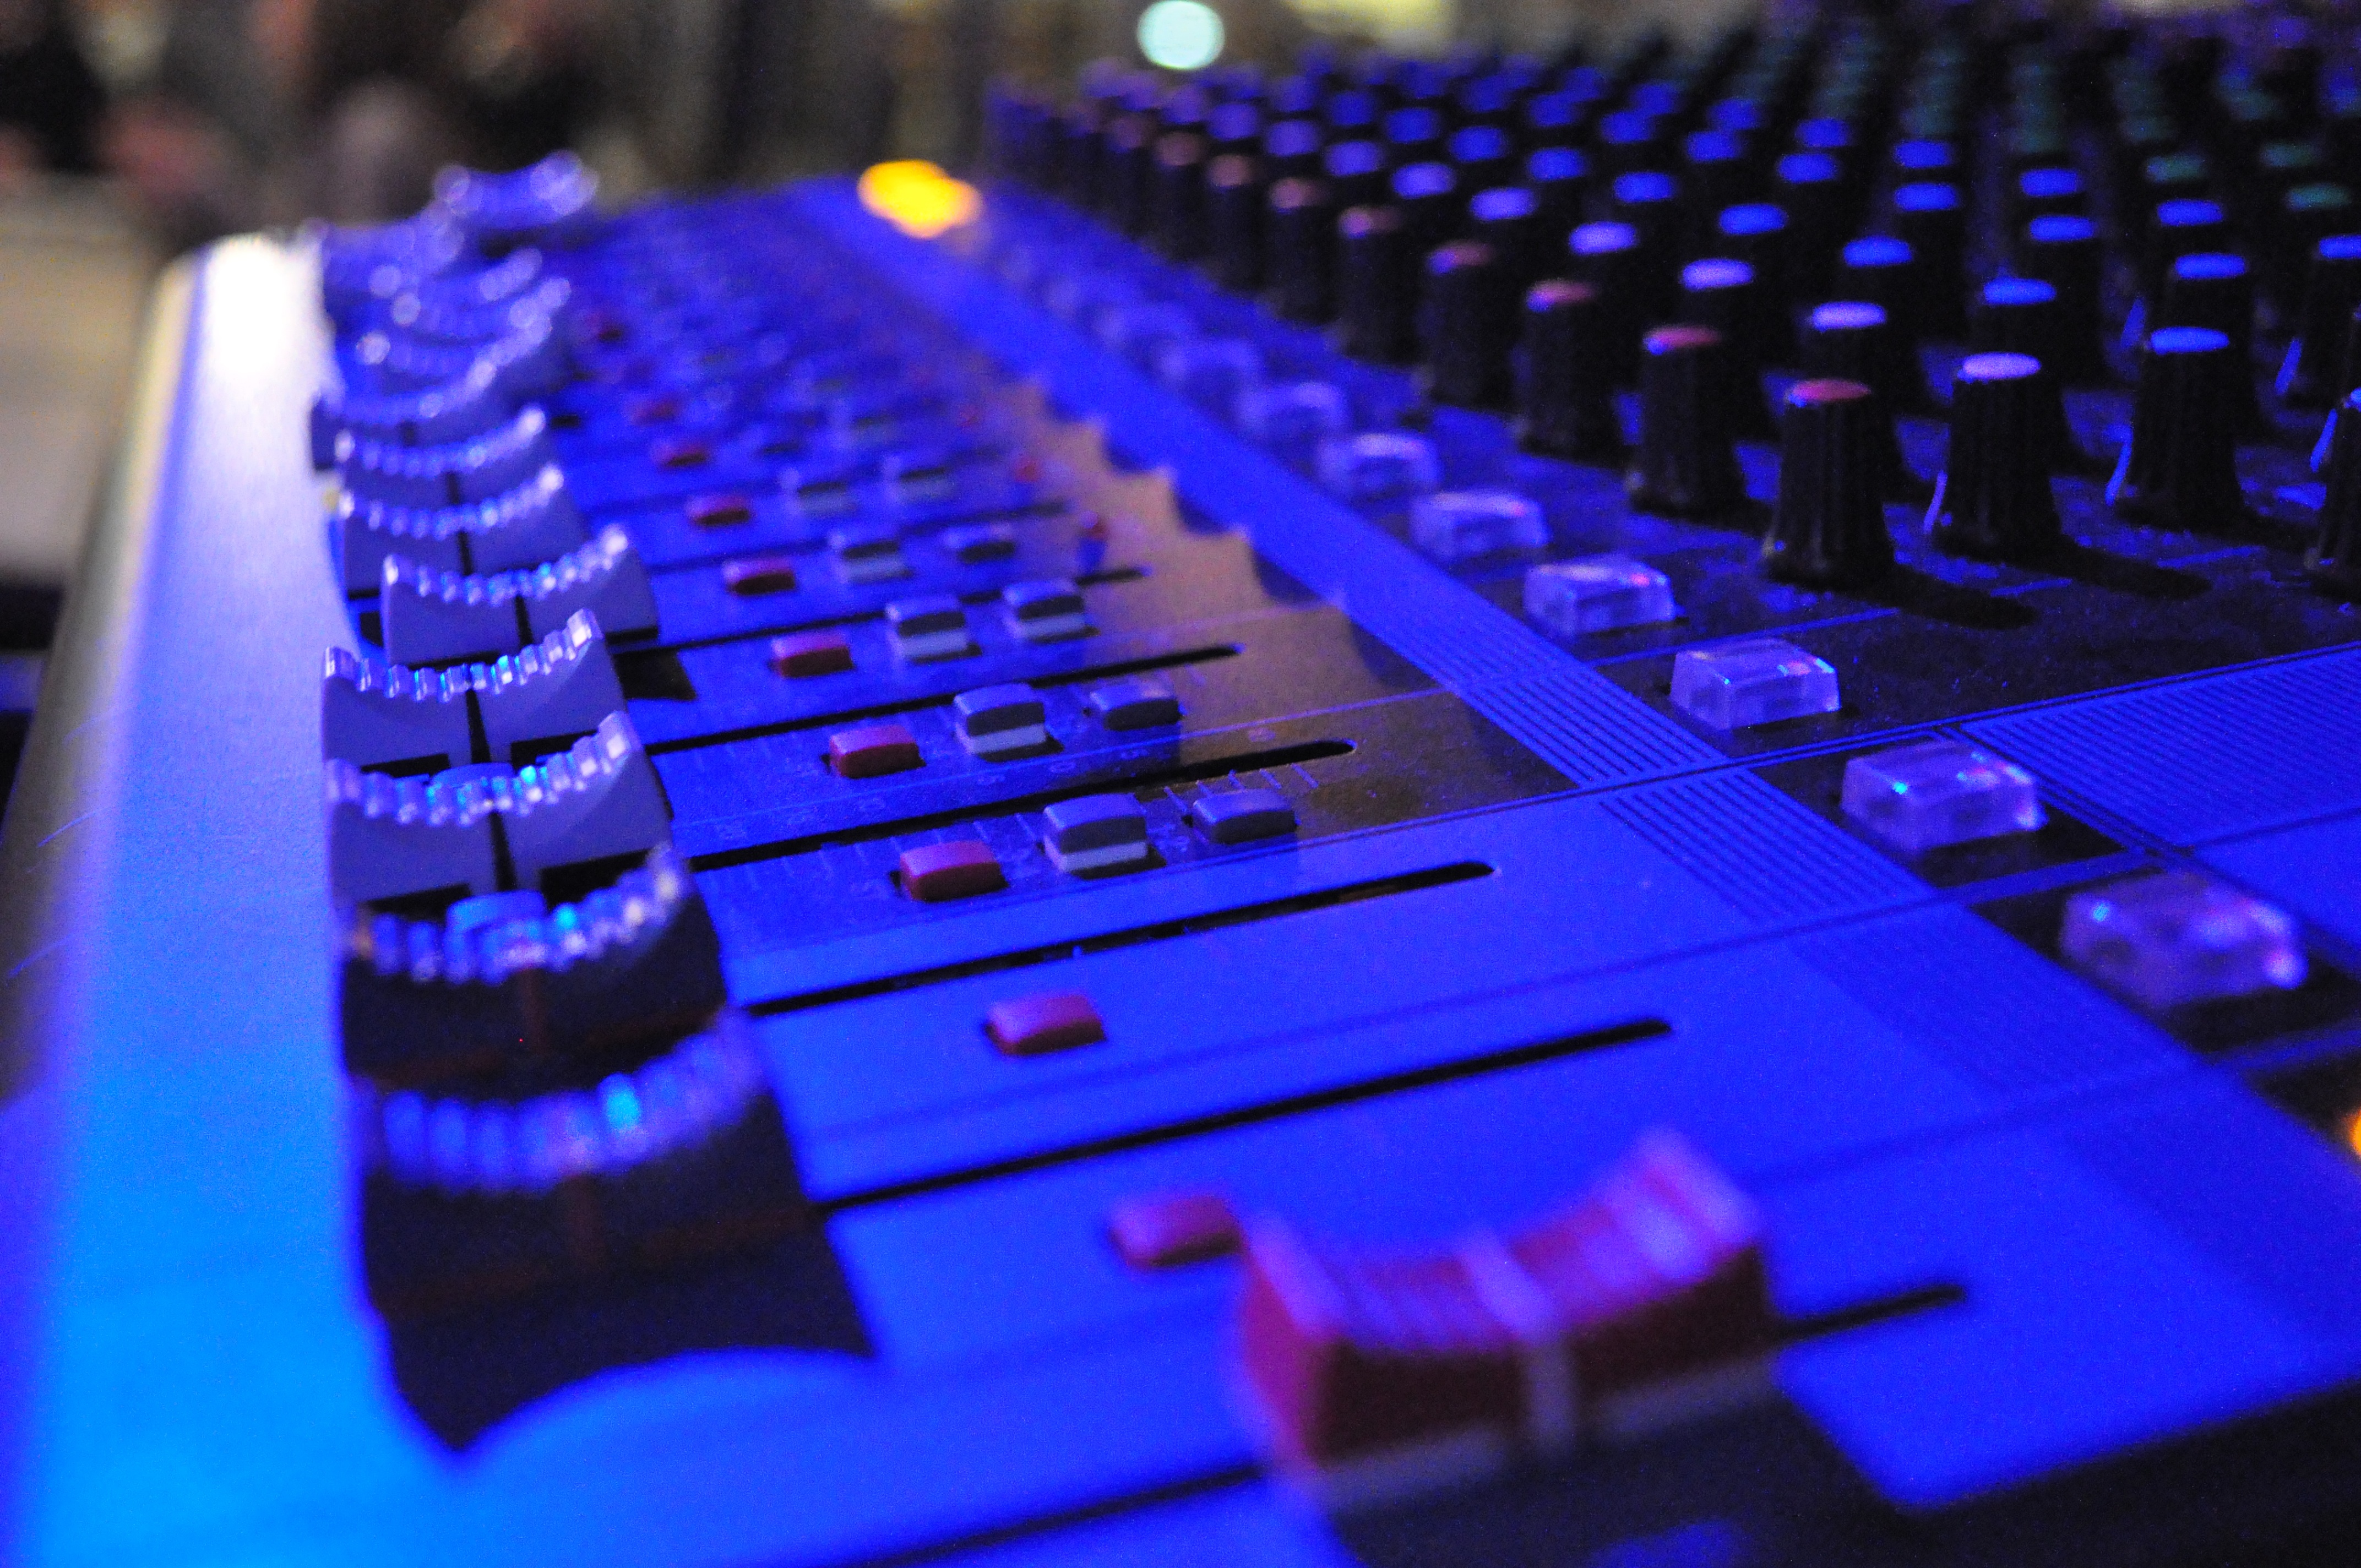
light, technology, color, blue, shape, computer keyboard, personal computer hardware, display device